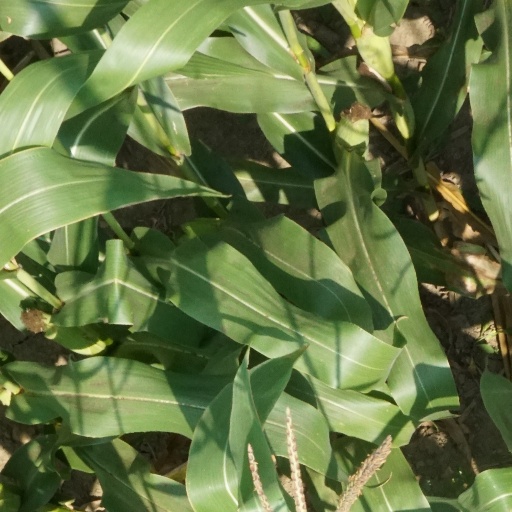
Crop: maize; corn